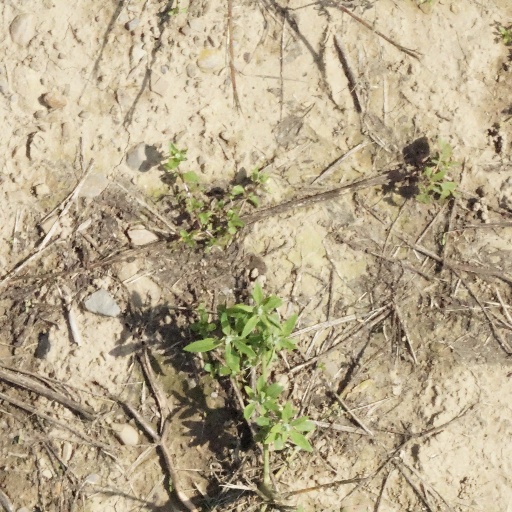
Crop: maize; corn